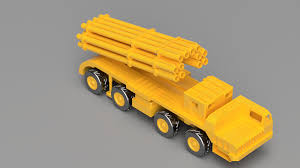
Label: Self Propelled Artillery